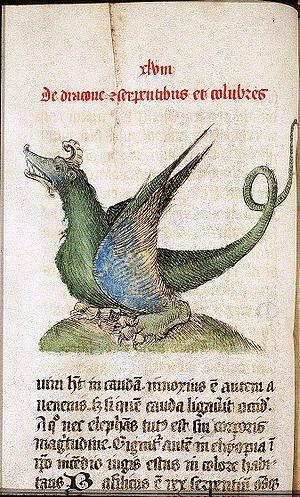
Une encyclopédie est un ouvrage de référence visant à synthétiser toutes les connaissances pour édifier le savoir et à en montrer l'organisation de façon à les rendre accessibles au public, dans un but d'éducation, d'information ou de soutien à la mémoire culturelle. Basé sur des autorités ou des sources valides et souvent complété par des exemples et des illustrations, ce genre d'ouvrage privilégie un style concis et favorise la consultation par des tables et des index. Le terme a pris son sens moderne avec l'Encyclopédie ou Dictionnaire raisonné des sciences, des arts et des métiers.
Le Liber floridus est un ouvrage encyclopédique médiéval, manuscrit et enluminé. Il a été composé par Lambert, chanoine de la cathédrale Notre-Dame de Saint-Omer dans le Pas-de-Calais, Nord de la France.